Trachypepla conspicuella

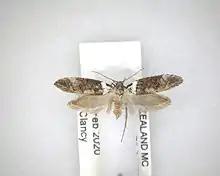

Meyrick hypothesised that the larvae of this species may feed on moss. However the larvae of "T. conspicuella" have been observed as feeding on leaf litter. They have also been observed emerging from "nests" built by the larvae of "Hierodoris atychioides".